Cycas rumphii

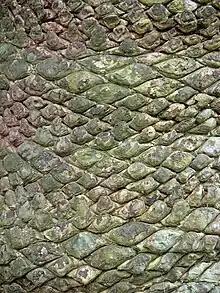
Bark

The cycad is a small tree, growing to about in height, with a trunk diameter of up to . The bark is grey and distinctively fissured into rectangular, or diamond-shaped, segments. The leaves grow from the crown – bright green, glossy, palm-like fronds, long, with 150–200 leaflets on each frond. The spiny petiole is long. The male plant's strobilus, or cone, is oblong-ellipsoidal, long, orange in colour and foetid in odour. The female's megasporophylls are about 30 cm long, fleshy, brown and densely hairy, with the fertile area about wide. The seeds are 45 mm long and 30 mm wide, ripening from green to an orange- or reddish-brown colour. In the Solomon Islands, and perhaps elsewhere, the tree can "quite commonly" produce as many as a dozen major adventitious limbs.